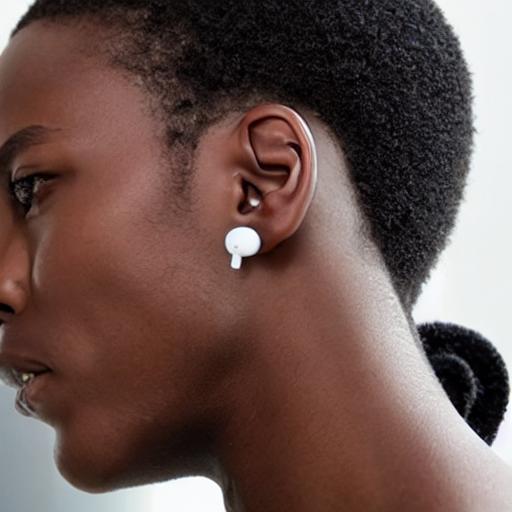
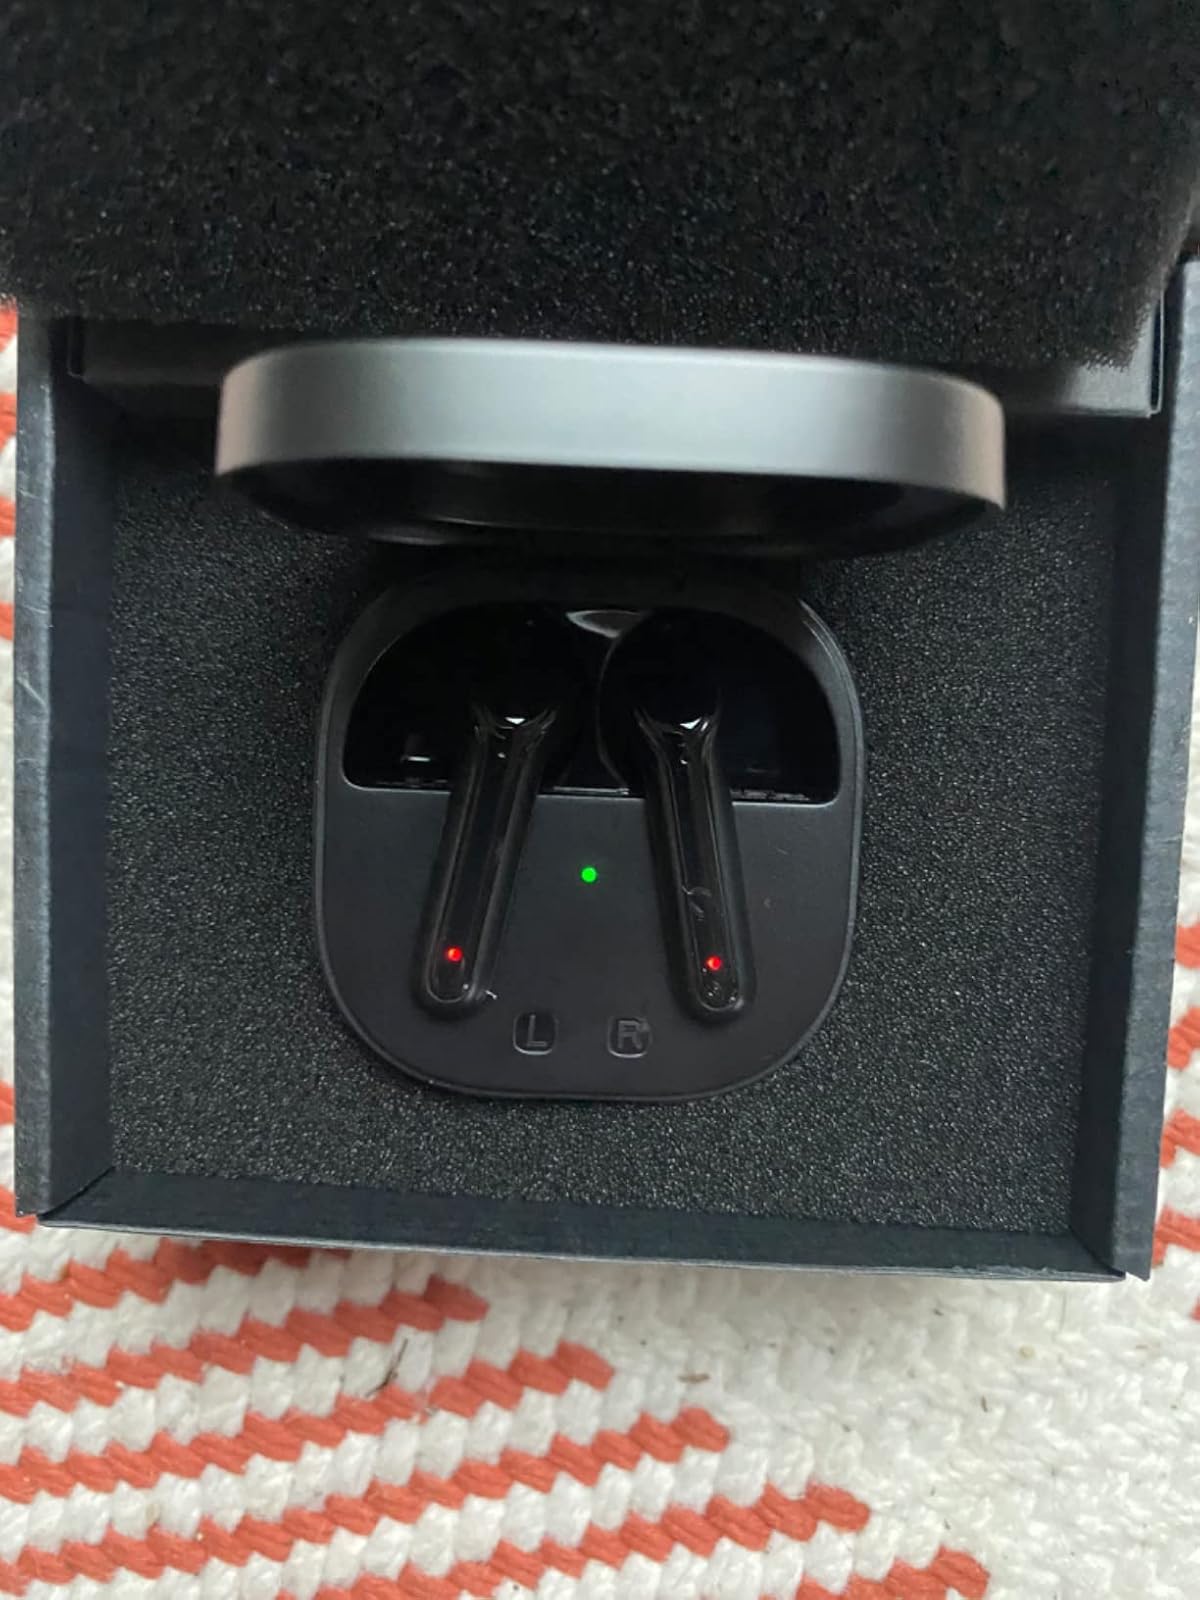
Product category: earbuds
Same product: no